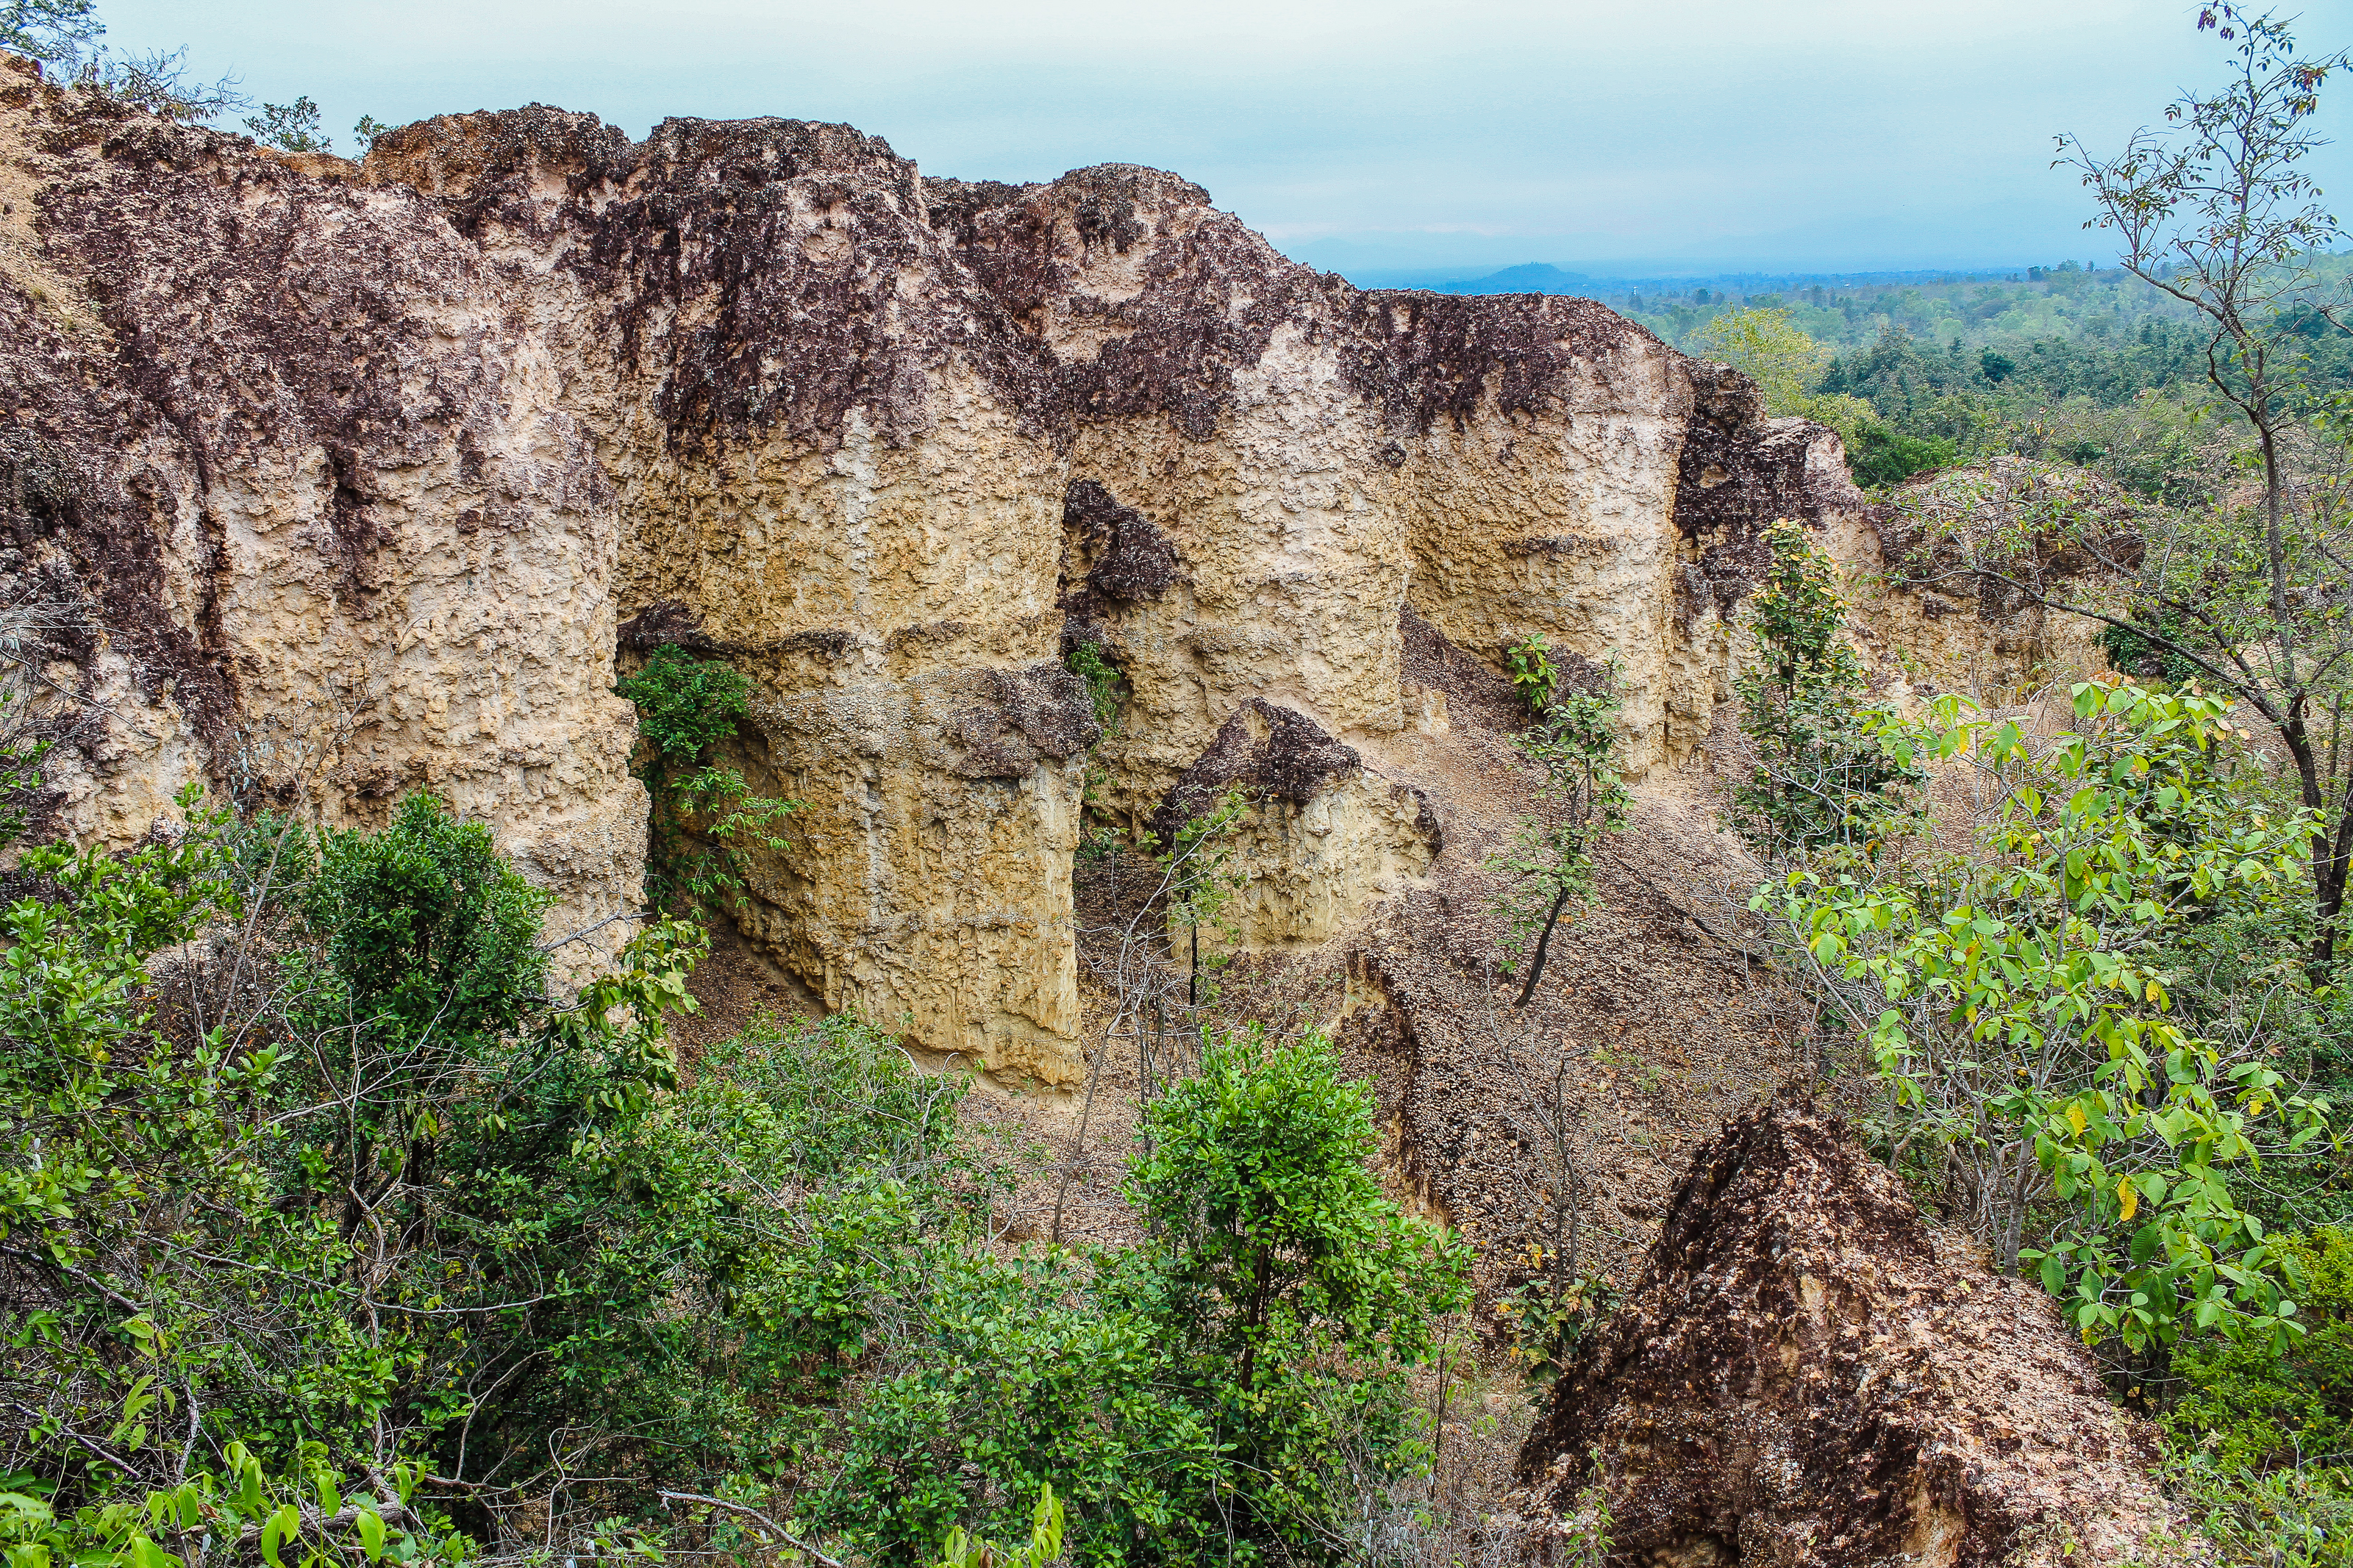
adventure, amazing, attraction, background, beautiful, chiangmai, cliff, ecological, environment, eroded, erosion, famous, foliage, forest, geology, gorge, grand canyon, grass, green, high, journey, jungle, landmark, landscape, mountain, natural, nature, outdoor, park, pha chor, recreation, rock, scenery, sightseeing, southeast, stone, sunlight, sunshine, thailand, tourism, tourist, trail, travel, tree, trekking, valley, viewpoint, wild, woods, escarpment, outcrop, formation, bedrock, geological phenomenon, badlands, klippe, terrain, national park, intrusion, plant, canyon, sill, dike, fault, state park